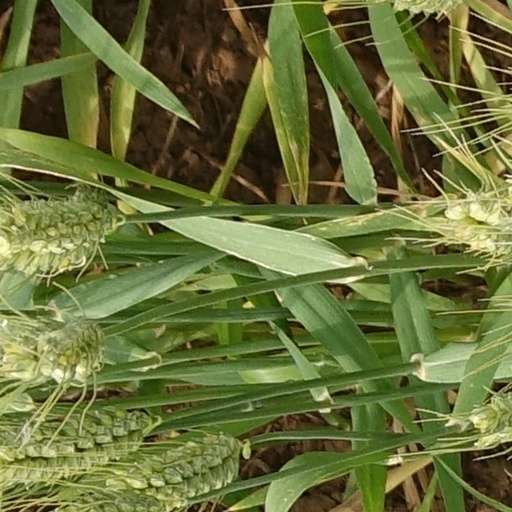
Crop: wheat